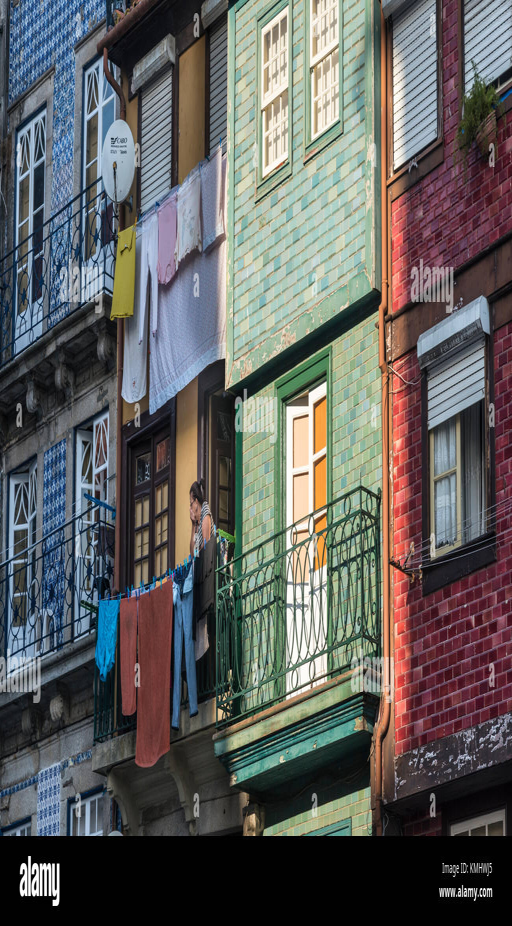
traditional old , tiled houses on the waterfront in the district